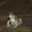
Label: frog